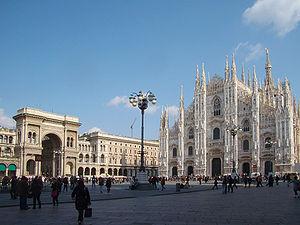
Cet article recense les plus grandes places urbaines, pour ce qui est de la superficie.